Mignon Talbot

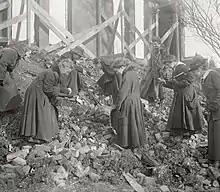
Talbot (second from left) and students searching the rubble of Williston Hall for fossils

Many of her research notes are considered historical artifacts. Talbot's contributions to geology were later reproduced in a collection decided upon by various scholars.